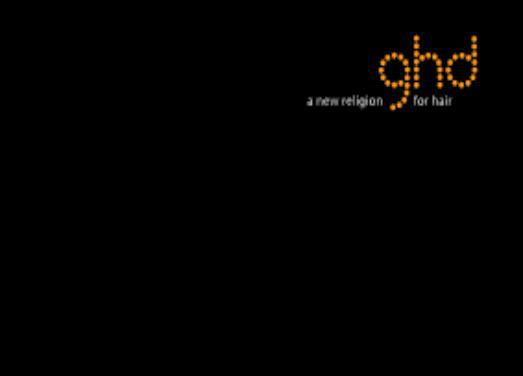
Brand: ghd
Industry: Necessities